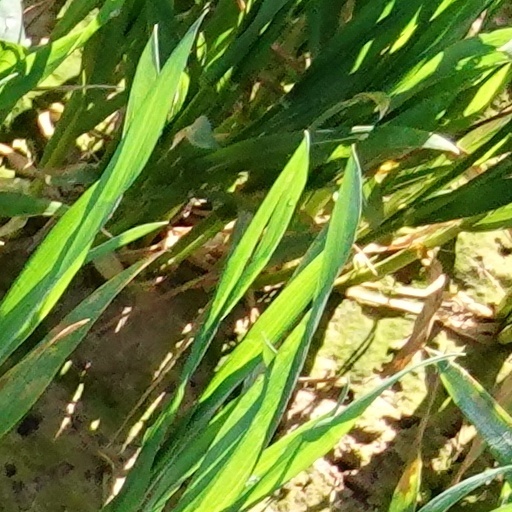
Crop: wheat